Pagsanjan

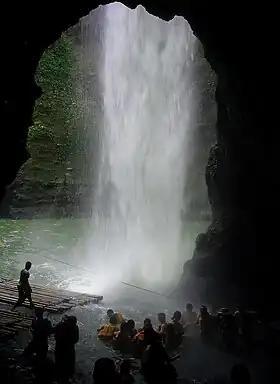
Pagsanjan Falls

Pagsanjan has a land area of 26.4 square kilometres. It is bounded on the east by the Balubad Mountain; on the west by the capital town of Santa Cruz; on the north by the San Isidro Hill and Laguna de Bay; on the north-east by the town of Lumban; on the southeast by the towns of Cavinti and Luisiana; on the south by Mount Banahaw; and on the south-west by the town of Magdalena.